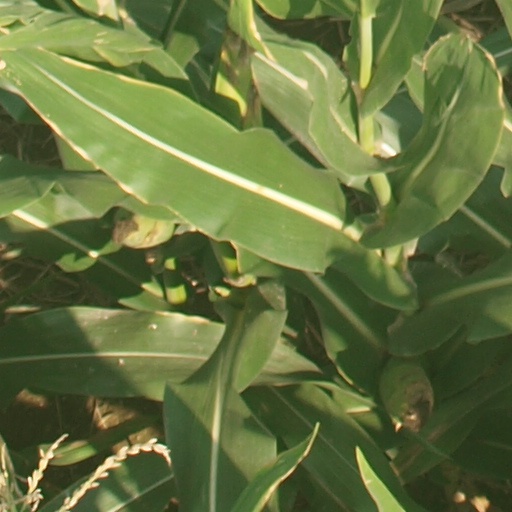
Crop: maize; corn